A Boy, a Girl and a Dog

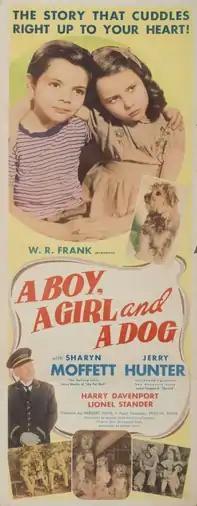
Original film poster

A Boy, a Girl and a Dog is a 1946 American drama film directed by Herbert Kline and written by Maurice Clark, Irving Fineman and Herbert Kline. The film stars Sharyn Moffett, Jerry Hunter, Harry Davenport, Lionel Stander, Charles Williams and Charlotte Treadway. The film, shot in part at the War Department's Canine Training Center in San Carlos, California was completed in 1944 but was not released until July 1, 1946, by Film Classics. The film was rereleased in 1951 by Astor Pictures as Lucky, the Outcast.